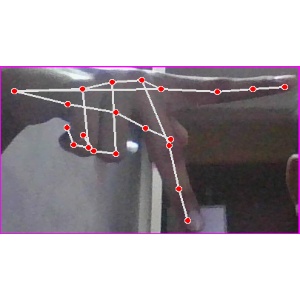
अक्षर: प